Committee of the Bulgarian Women's Movement

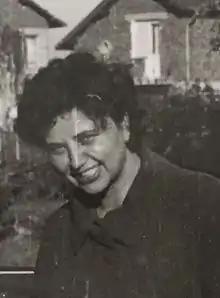
Elena Lagadinova

Elena Lagadinova (Bg: Елена Атанасова Лагадинова) (May 9, 1930 – October 29, 2017) was instated as the first and only president of the CBWM after being hand selected by then Prime Minister Todor Zhivkov. Lagadinova also served as the First Secretary of Zhivkov's Fatherland Front. Formally trained as an agronomist and genetic engineer, Lagadinova worked to incorporate quantitative analytical approaches to women's issues in Bulgaria through significant collaboration with the Central Statistical Office in a massive survey effort. Through private communications, Lagadinova chastised the Central Committee and Prime Minister on governmental policy and responses to a number of women's issues, including contentious topics such as abortion, as well as private employers who were found to be violating national labor codes. Lagadinova served as the General Rapporteur on the third United Nations World Conference on Women.